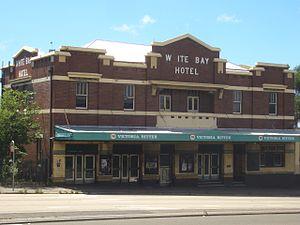
Rozelle est une ville-banlieue de l'agglomération de Sydney, située dans la zone d'administration locale d'Inner West, dans l'État de Nouvelle-Galles du Sud en Australie.